William Nauns Ricks

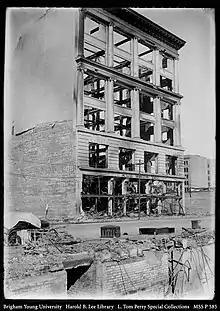
A building on Market Street after the 1906 San Francisco earthquake.

Ricks remained in California from after the war until his death. He lived first in Los Angeles and other cities in southern California and moved to San Francisco in 1904.